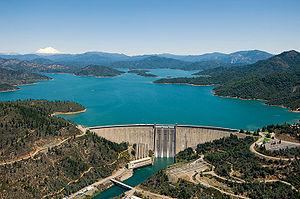
L'économie de la Californie représente 14,5 % du PIB des États-Unis en 2018, niveau qui ferait de cet État, s’il était indépendant, la 5ᵉ puissance économique mondiale.
Un barrage-poids est un barrage construit à partir d’éléments de maçonnerie en béton, de roche et de terre et conçu pour retenir l'eau en utilisant seulement le poids de la matière qui s’oppose à la pression horizontale de l'eau s’exerçant sur le barrage. Les barrages-poids sont conçus de telle sorte que chaque section de barrage est stable, indépendamment de toute autre section de barrage. En 2008, environ 3 200 barrages sont de type poids à travers le monde.
Cet article contient des informations sur l'environnement en Californie : son historique, sa diversité, ses problèmes.